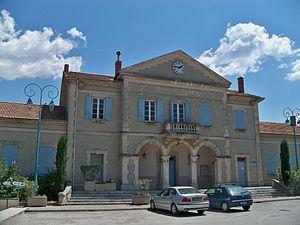
Mairie de Volx, Alpes-de-Haute-Provence, France